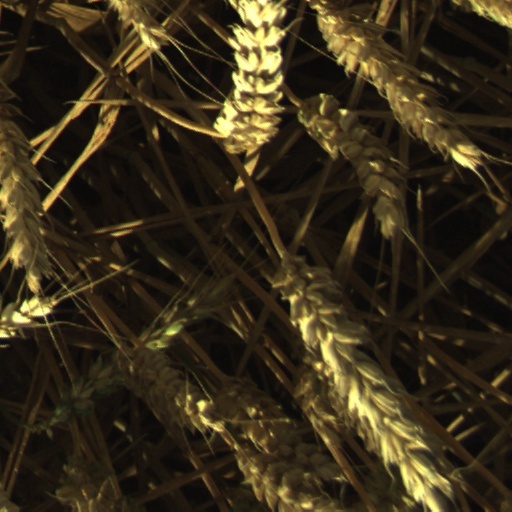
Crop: wheat